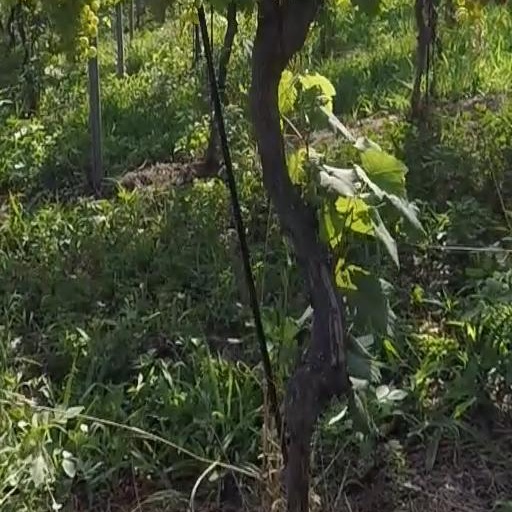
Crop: grape